Describe the emotion expressed in this image:  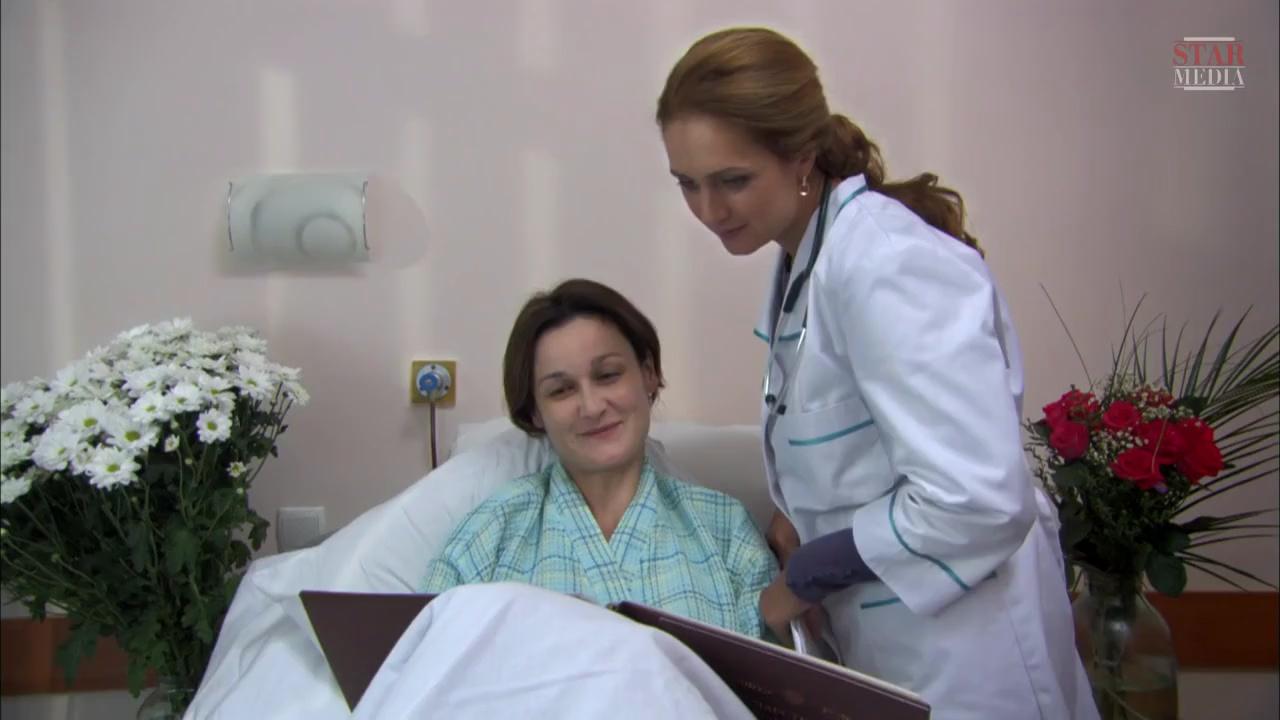
This person displays Fear, valence and arousal with low intensity.